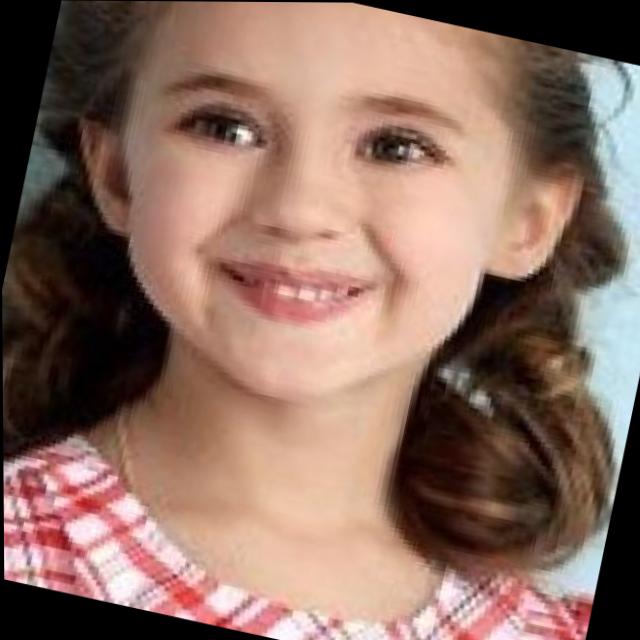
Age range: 0-12